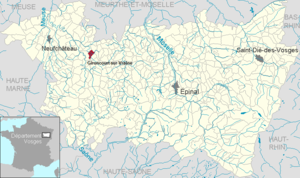
Gironcourt-sur-Vraine dans le département des Vosges, Lorraine, France